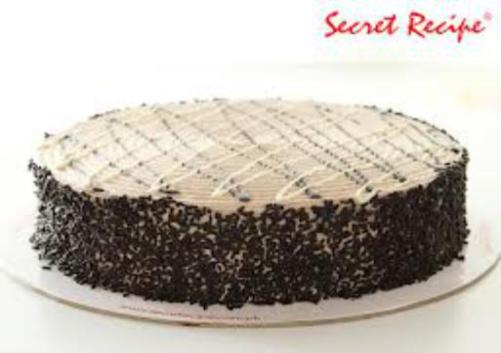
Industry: Food